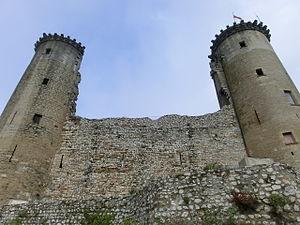
Vue depuis l'ouest du château de Châteaurenard
Le château de Châteaurenard est un ouvrage fortifié du XIIᵉ siècle situé sur la commune de Châteaurenard dans le département des Bouches-du-Rhône, environ 10 km au sud d'Avignon. Il surplombe la ville depuis la colline du Griffon.
Cet article recense les monuments historiques des Bouches-du-Rhône, en France.